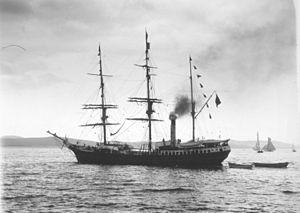
Le SS Southern Cross est un baleinier norvégien, à l'origine appelé Pollux, qui a été reconverti en navire océanographique avant d'être réutilisé pour la chasse aux phoques.